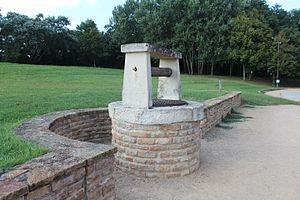
Puits du Domaine de Champgrenon à Charnay-lès-Mâcon.
Charnay-lès-Mâcon est une commune française située dans le département de Saône-et-Loire en région Bourgogne-Franche-Comté.